Answer in natural language. Consider the 3D positions of the objects in the scene and not just the 2D positions in the image. Is the centerpoint of  Doorframe at a higher height than sleek black flatscreen smart tv? Choose between the following options: yes or no
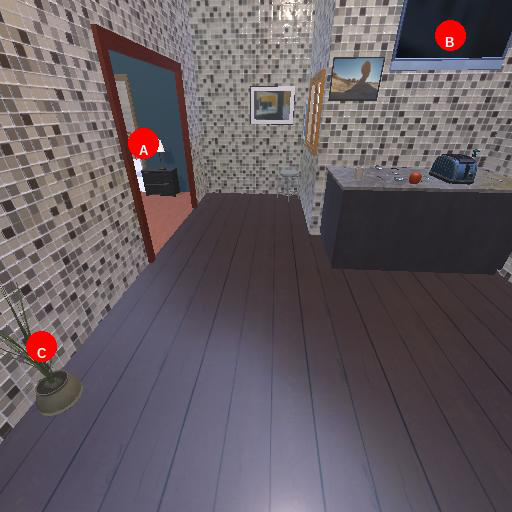
<answer>no</answer>